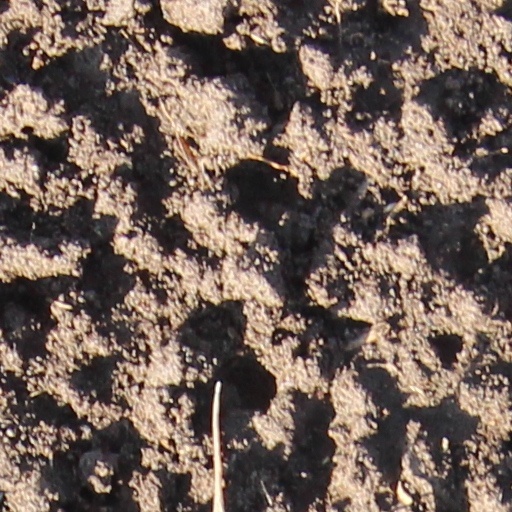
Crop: wheat